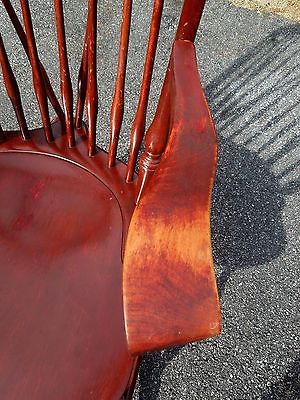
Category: chair